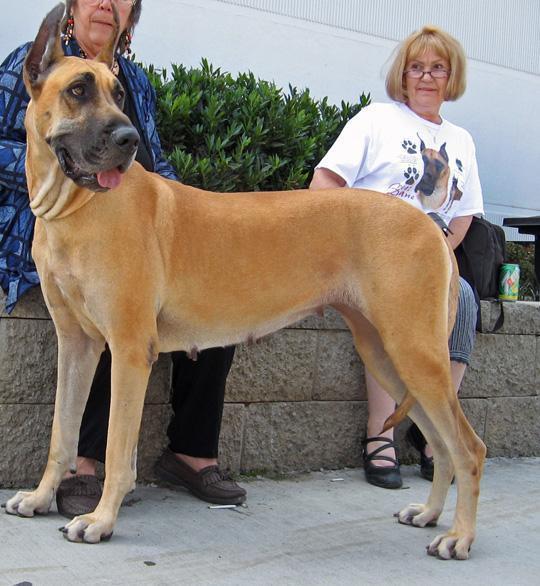
Great_Dane